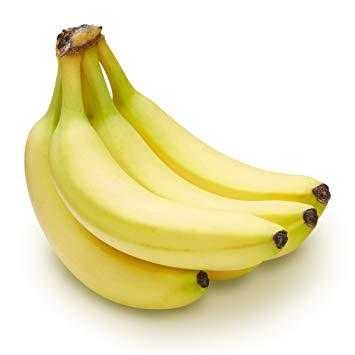
Label: Banana